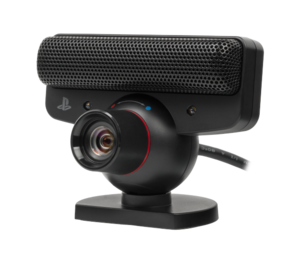
La PlayStation 3 est une console de jeux vidéo de septième génération commercialisée par Sony. Elle est sortie le 11 novembre 2006 au Japon, le 17 novembre 2006 en Amérique du Nord et le 23 mars 2007 en Europe. Elle succède à la PlayStation 2, et concurrence la Xbox 360 de Microsoft ainsi que la Wii de Nintendo.